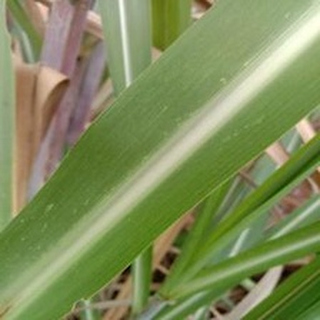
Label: sugarcane_mosaic